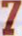
Number: 7